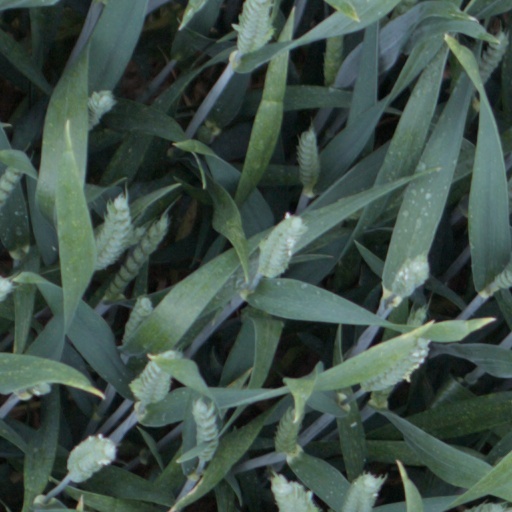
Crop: wheat